Data center

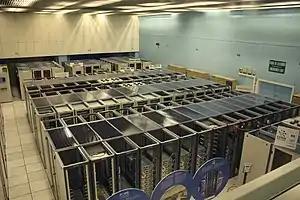
Data center at CERN (2010)

Data centers feature fire protection systems, including passive and Active Design elements, as well as implementation of fire prevention programs in operations. Smoke detectors are usually installed to provide early warning of a fire at its incipient stage.